Kontakt-1

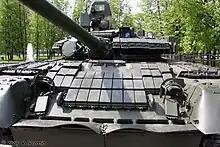
"Kontakt-1" on the upper glacis and turret of a T-80BV

Kontakt-1 (GRAU indice: 4S20) is an explosive reactive armour (ERA) created in 1982 by Soviet NII Stali to protect tanks from shaped charges. The first tank with Kontakt-1 put into service was T-64BV in 1985. The system is still widely used by different countries within T-55, T-62, T-64, T-72, T-80 tank families among others.